Isle of Man TT

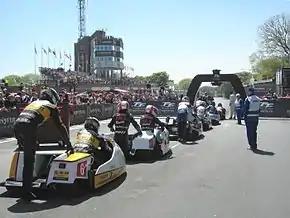
Sidecar TT race competitors line up to start the race

The event was redeveloped by the Isle of Man Department of Tourism as the "Isle of Man TT Festival" from 1989 onwards. This included new racing events for the new Isle of Man TT Festival programme, including the Pre-TT Classic Races in 1989 followed by the Post-TT Races from 1991, both held on the Billown Circuit. In 2013, the Isle of Man "Classic TT" was developed by the Isle of Man Department of Economic Development and the Auto-Cycle Union for historic racing motorcycles, and along with the Manx Grand Prix, it formed part of the 'Isle of Man Festival of Motorcycling' held in late August of each year. The Classic TT brand ceased operation prior to the 2022 event, with classes for historic racing motorcycles integrated into the Manx Grand Prix. The TT is now promoted by the Isle of Man Government Department for Enterprise.